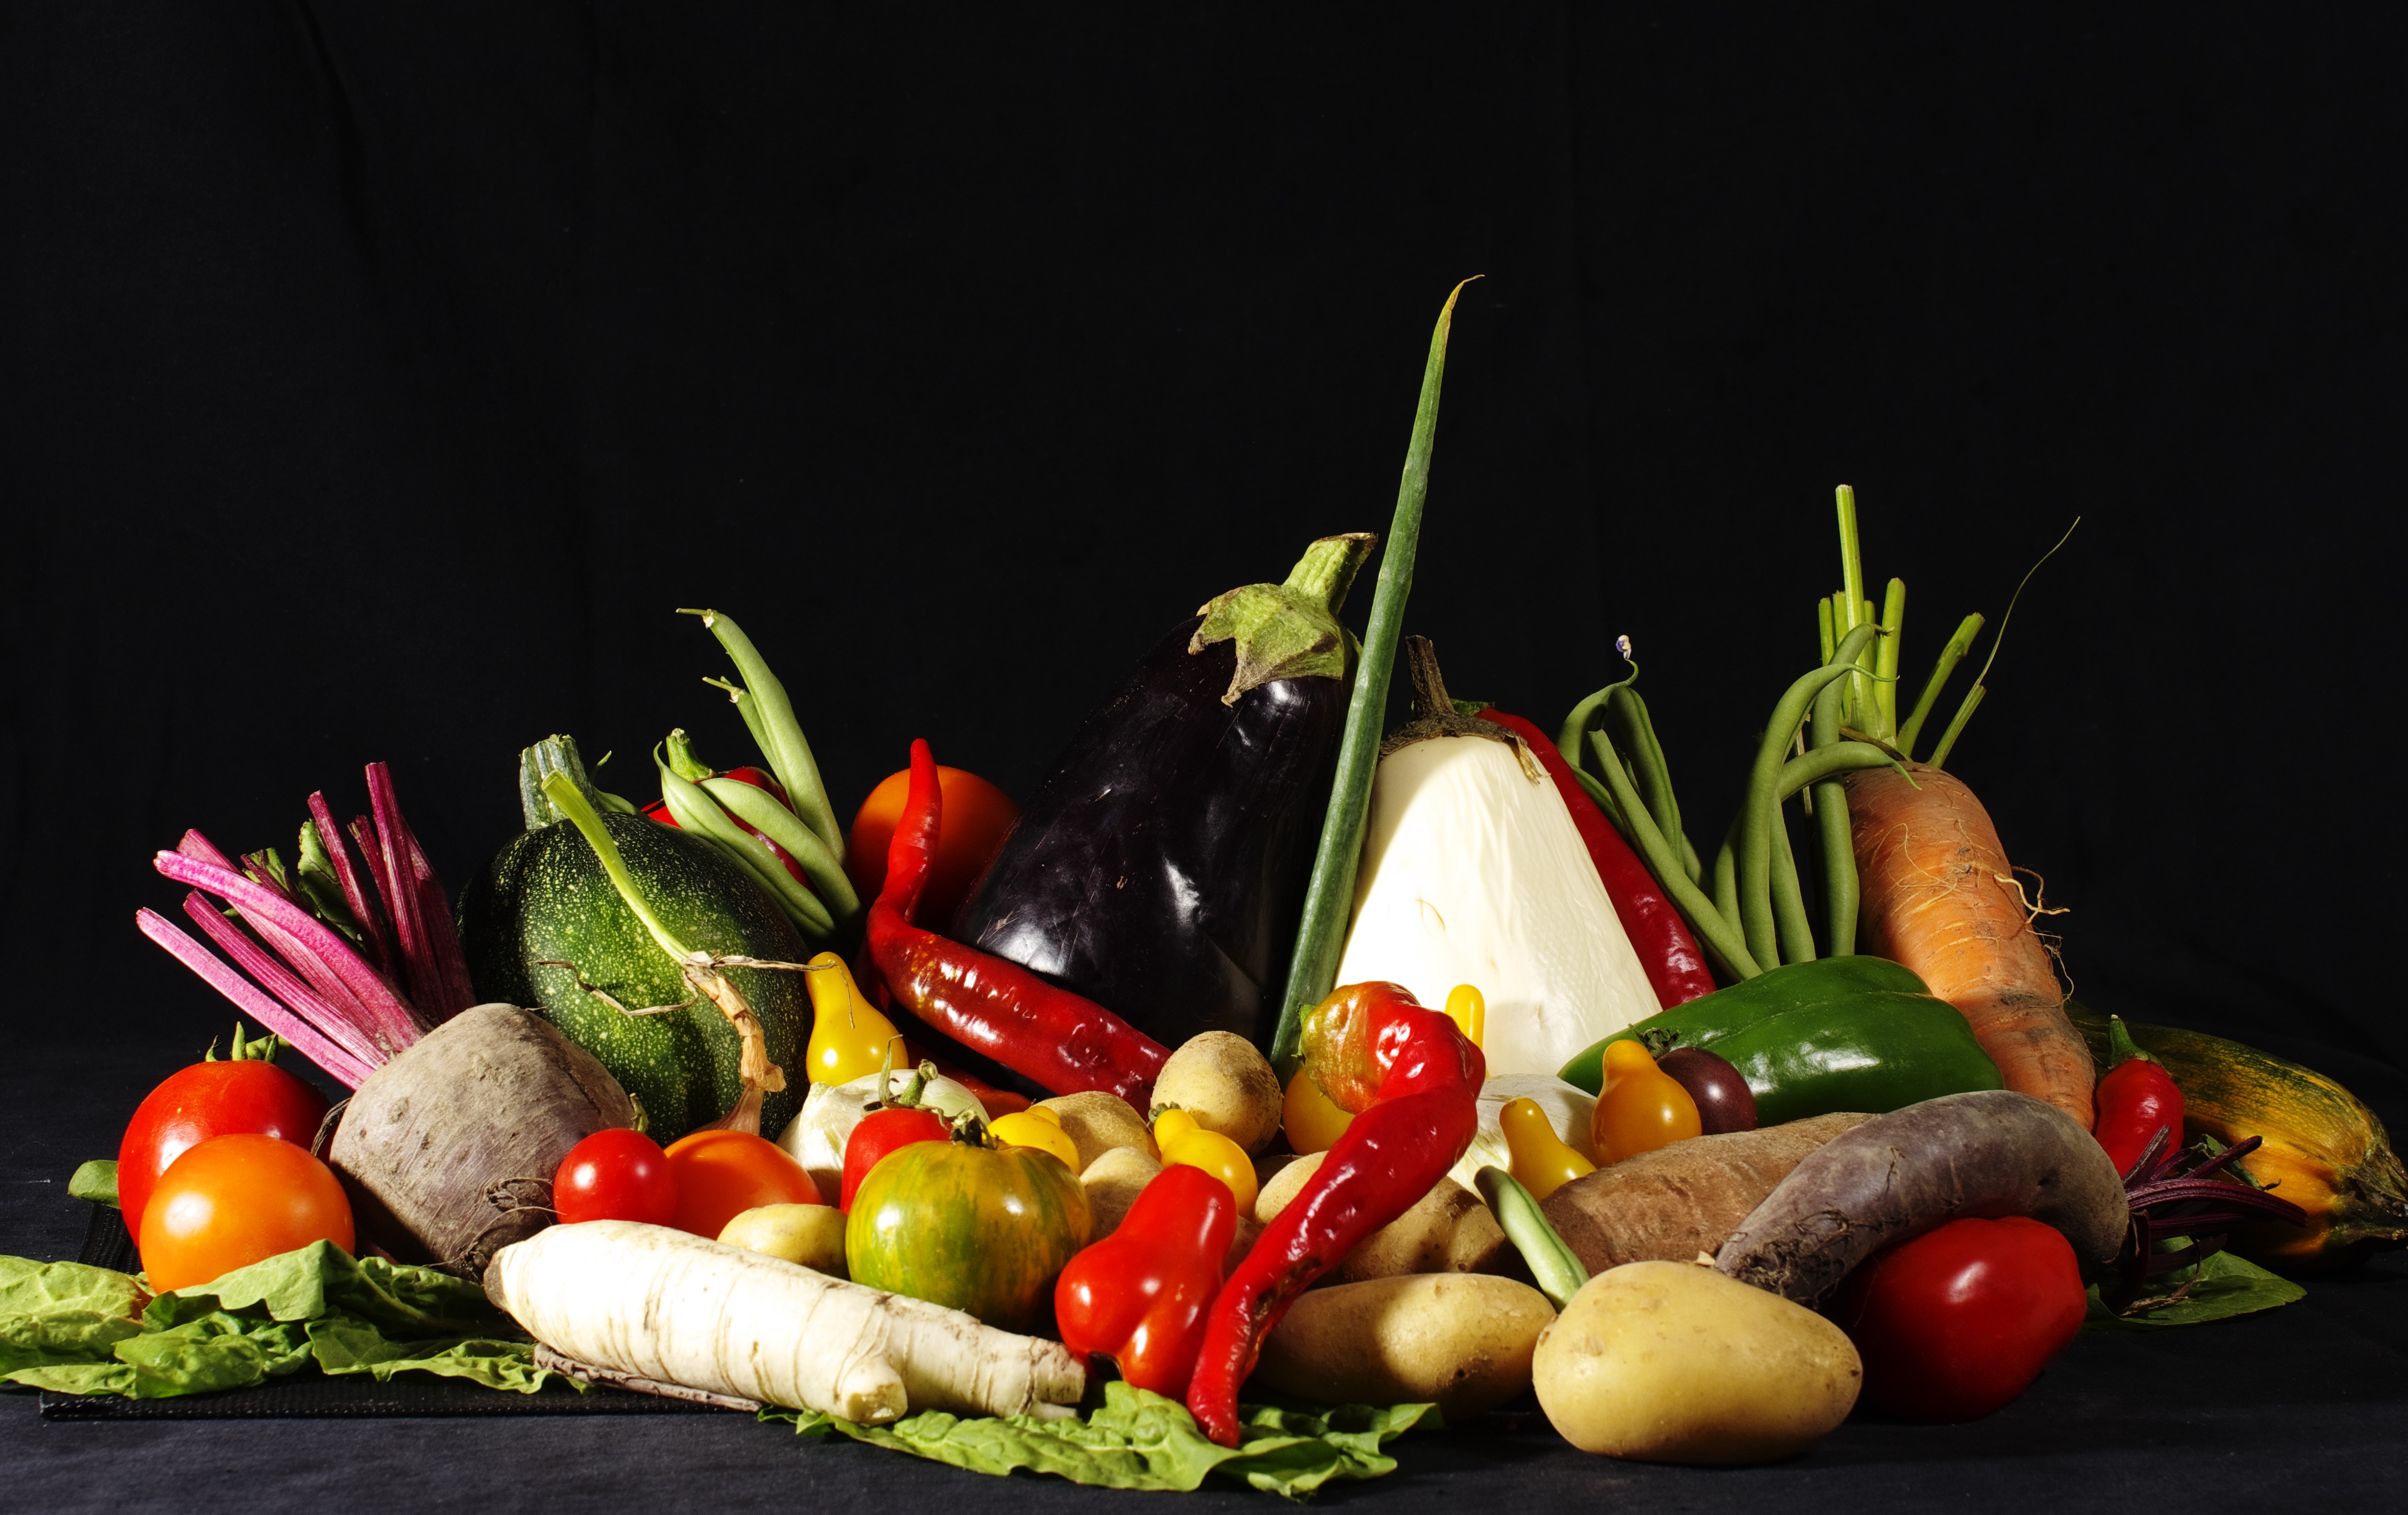
dish, meal, food, produce, vegetable, corn, cuisine, still life, squash, painting, life, tomato, radish, vegetables, beauty, scene, yam, floristry, veggies, veg, still life photography